Gavriil Ilizarov

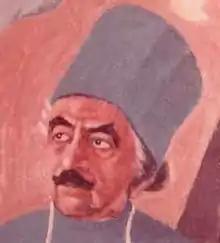
Fragment of a 1988 portrait of Ilizarov by Israel Tsvaygenbaum

In 1989, an Ilizarov conference was organised by Dietmar Wolter in Hamburg. In 1990, Ilizarov came to the second conference in Hamburg, where he co-founded the German Ilizarov Society ("Deutsche Ilisarow-Gesellschaft"). The hospital of the German Accident Prevention & Insurance Association ("Berufsgenossenschaftliches Unfallkrankenhaus", BGUK) in Boberg, Hamburg-Lohbrügge, became a major center in Germany applying and promoting the Ilizarov technique. It also became compulsory for all senior physicians of the hospital to visit the Kurgan Center for learning the Ilizarov method.